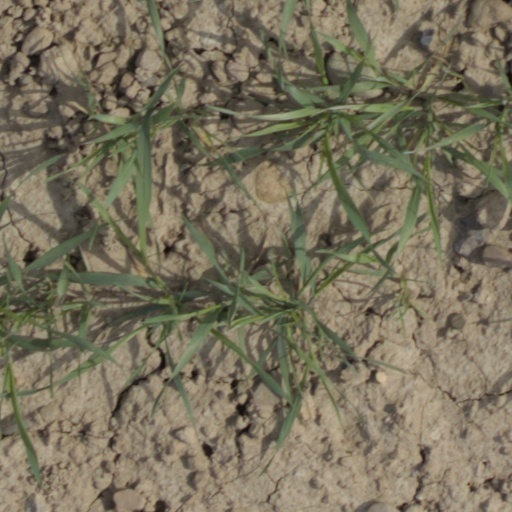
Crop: wheat